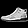
Label: Sneaker